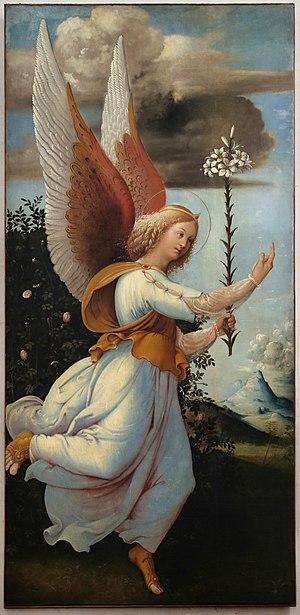
Girolamo Bonsignori, ou Girolamo Monsignori ou Fra Monsignori est un peintre italien, le frère de Francesco Bonsignori peintre véronais plus connu.